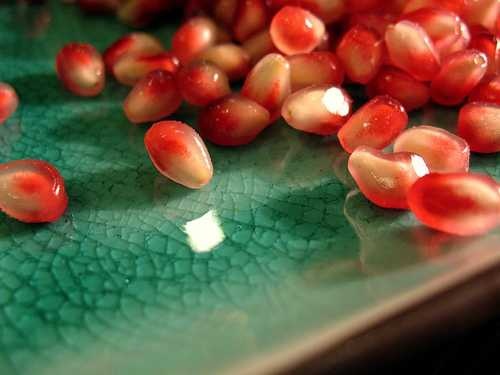
Label: Pomegranate